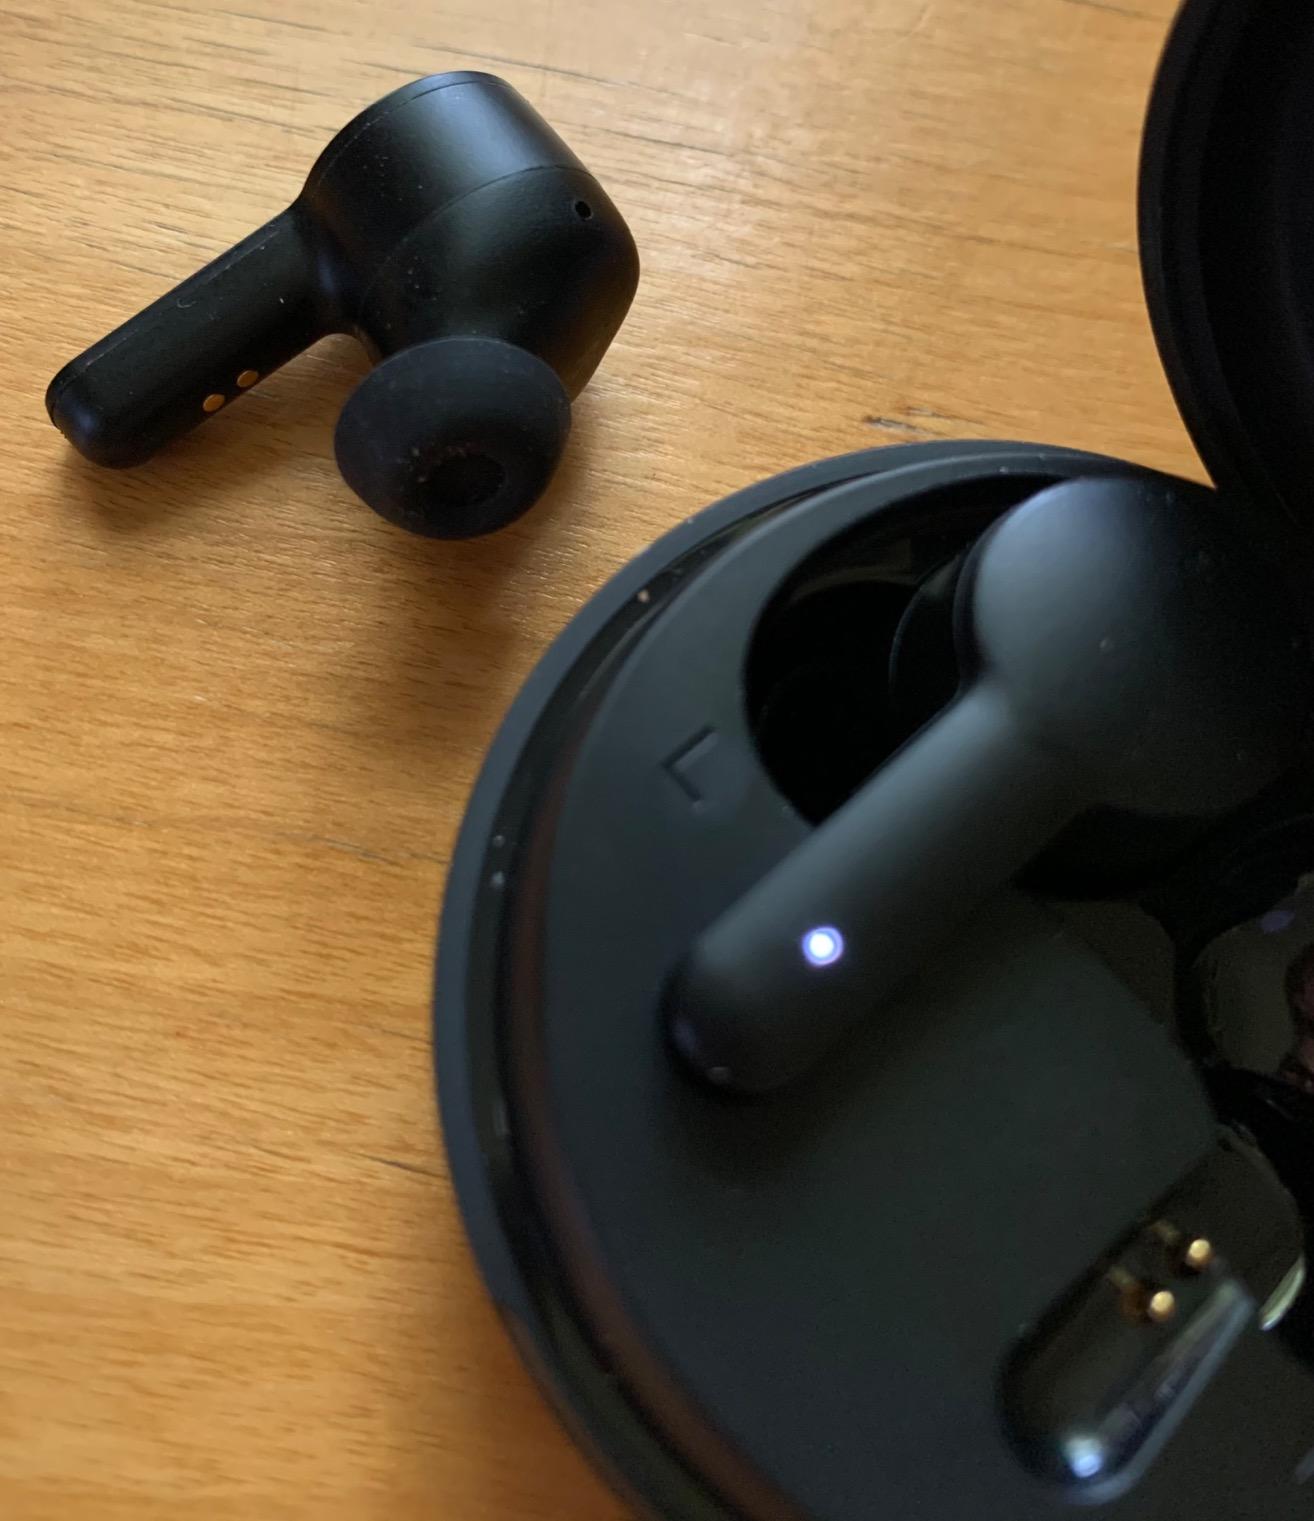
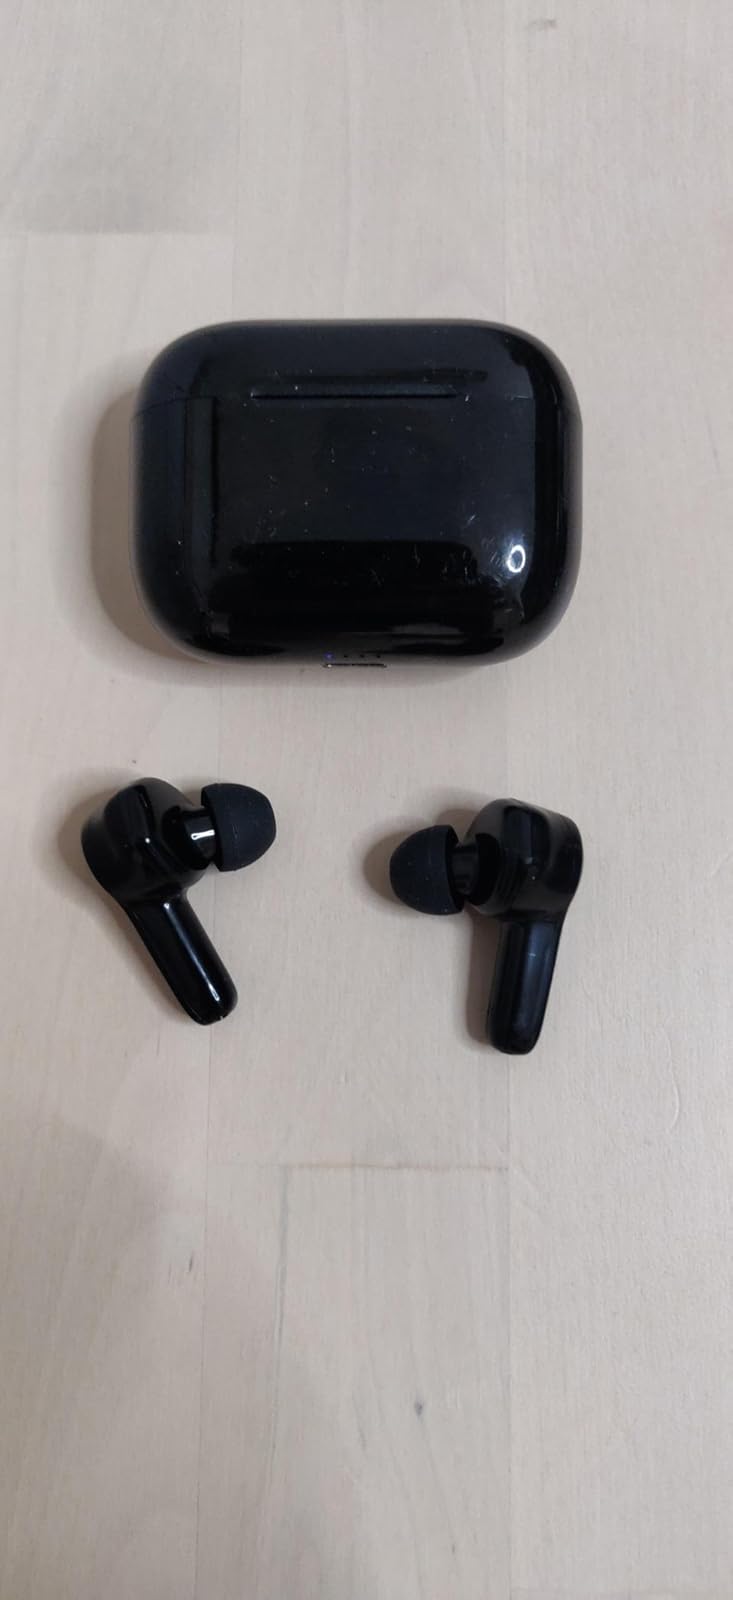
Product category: earbuds
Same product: no